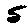
Label: 5